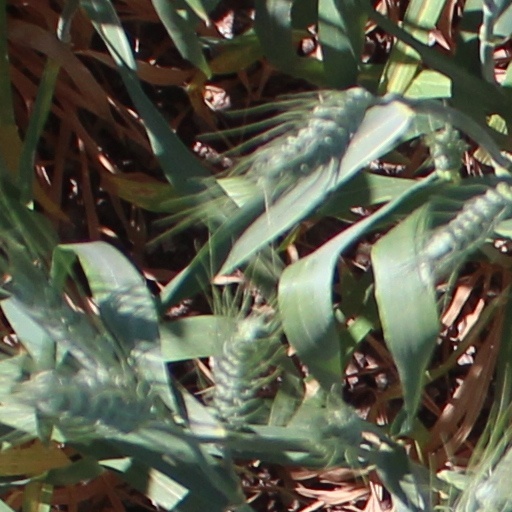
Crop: wheat